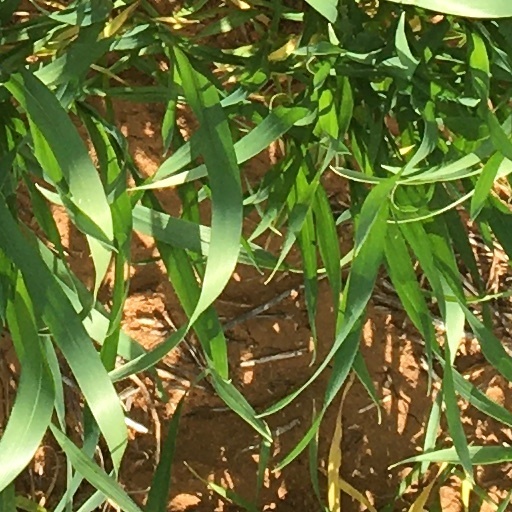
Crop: wheat